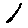
Label: 1